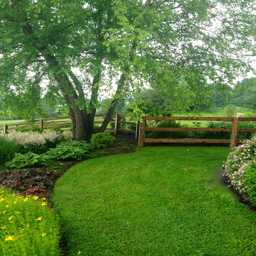
behind the garden is a path to the pool